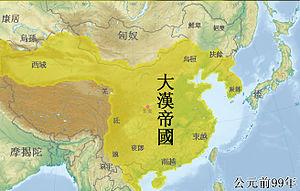
Le Turkestan est une région d'Asie centrale située entre la mer Caspienne à l'ouest et le désert de Gobi à l'est. Le Pamir et les monts Tian la divisent en Turkestan occidental, à l'ouest, et Turkestan oriental, à l'est. Le premier correspond à l'ancien Turkestan russe et couvre le sud du Kazakhstan, le Kirghizistan, l'Ouzbékistan et le Turkménistan, le second correspond à l'ancien Turkestan chinois et couvre le Xinjiang. Un Turkestan afghan est attesté.